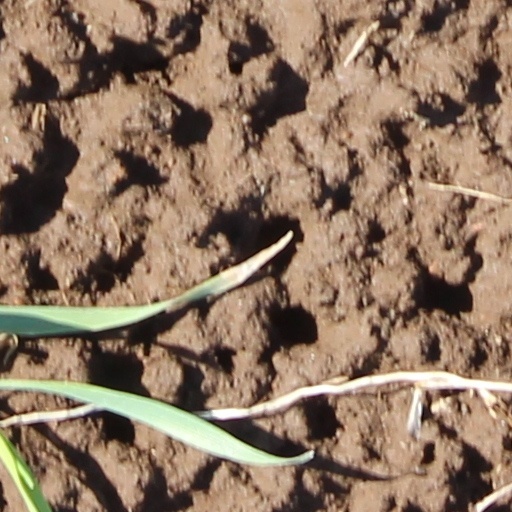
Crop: wheat